Thorntoun house and estate

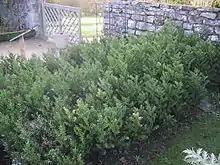
"Ruscus aculeatus" habit

A horse trough was present on the left of the main road facing Springside, in between the West Lodge and the lane up to Thorntoun Mains; the trough has long vanished, but its niche in the bank with its side walls is still there. This was a turnpike or toll road, with the nearest toll house located at Crosshouse. The 1860 OS map show two milestones were near Thorntoun, one close to the junction of the lane down to Hallbarns and Cauldhame farms and the other on the left facing Crosshouse, before the Holm Burn bridge, indicating to Irvine and three to Kilmarnock. Most milestones were buried during the Second World War so as not to provide assistance to invading troops, German spies, etc. This happened all over Scotland, however Fife at least was more fortunate than Ayrshire, for the stones were taken into storage and put back in place after the war had finished.